Sarit Thanarat

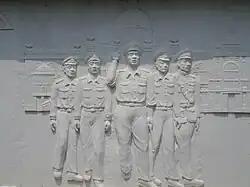
Relief of Sarit Thanarat's life in Khon Kaen, depicts his coup d'état in 1957

Under Sarit's rule, the monarchy was revived and brought back to centre stage. Sarit arranged for King Bhumibhol Adulyadej to attend public ceremonies, visit provinces, patronize development projects, and present diplomas to Thailand's university graduates, helping to bring the monarchy closer to the people and raising the stature of the king to that of reverence. The practice of prostration, with the head touching the ground before royal audiences, banned decades earlier by King Chulalongkorn, was reinstated. On 5 December 1982, the Army's 21st infantry regiment was transferred to the palace and Queen Sirikit was appointed its colonel-in-chief.